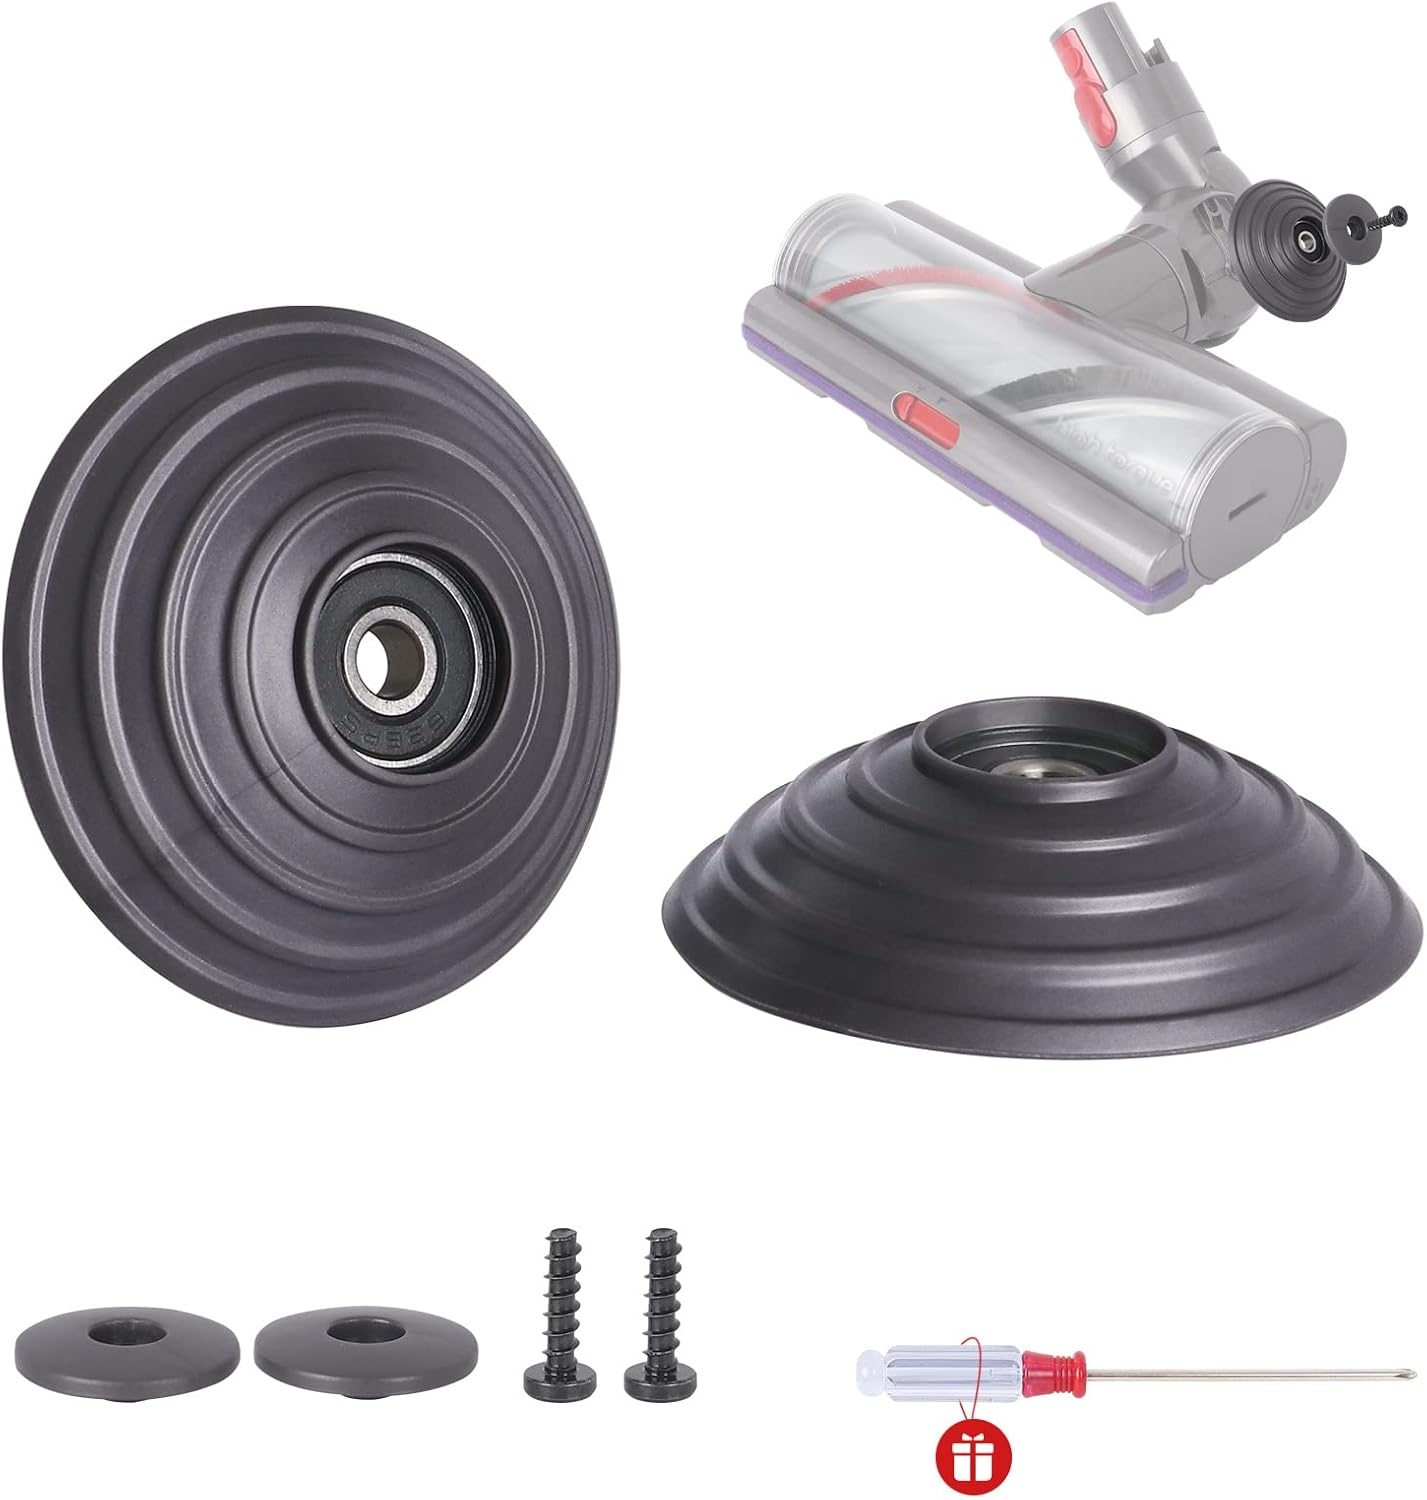
Dyson Vacuum Cleaner High Torque Ball Wheels Replacement
Looking for a reliable replacement ball wheel for your Dyson Outsize V11 V15 Gen5 Cyclone V10 Animal Vacuum Cleaner? Look no further than the Upgraded Ball Wheel Replacement from WYWY.Wide! This high-quality accessory is designed to keep your vacuum cleaner running smoothly and efficiently. Features: 1. Enhanced Performance: The Upgraded Ball Wheel is designed to deliver optimal performance for your Dyson vacuum cleaner. With a 100W high torque cleaner head, this replacement part ensures powerful suction and thorough cleaning. 2. Durable Construction: Crafted from premium materials, this replacement wheel is built to last. It can easily withstand the rigors of daily use, making it a durable and long-lasting solution for your vacuum cleaner needs. 3. Easy Installation: Say goodbye to complicated installations! The Upgraded Ball Wheel Replacement is easy to install, allowing you to quickly replace your old or damaged wheel and get back to cleaning in no time. 4. Perfect Fit: Compatible with Dyson models such as Outsize, V11, V15, Gen5, Cyclone, and V10 Animal, this replacement part is designed to provide a perfect fit for your vacuum cleaner. You can trust that it will work seamlessly with your device. 5. OEM Quality: Manufactured by WYWY.Wide, a trusted brand known for its high-quality vacuum cleaner accessories, this replacement ball wheel meets OEM standards for performance and reliability. Whether you're dealing with a faulty wheel or simply looking to upgrade your Dyson vacuum cleaner, the Upgraded Ball Wheel Replacement from WYWY.Wide is a smart choice. Don't let a worn-out wheel slow down your cleaning routine - invest in this durable and efficient replacement part today! Improve the performance and longevity of your Dyson vacuum cleaner with the Upgraded Ball Wheel Replacement from WYWY.Wide. Say goodbye to uneven rolling and ensure smooth maneuverability as you tackle dirt and dust in your home. Replace your old ball wheel with this high-quality accessory and experience the difference it makes in your cleaning routine. Order now and enjoy a hassle-free cleaning experience with your Dyson vacuum cleaner!
Brand: GearMustHave
Category: Home & Garden > Household Appliance Accessories > Vacuum Accessories > Wheels Replacement Kits